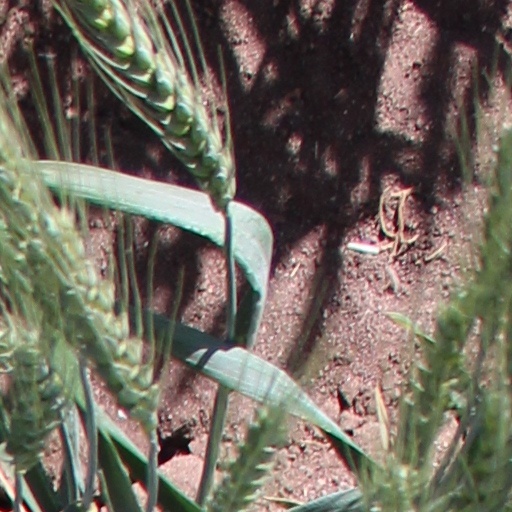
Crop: wheat